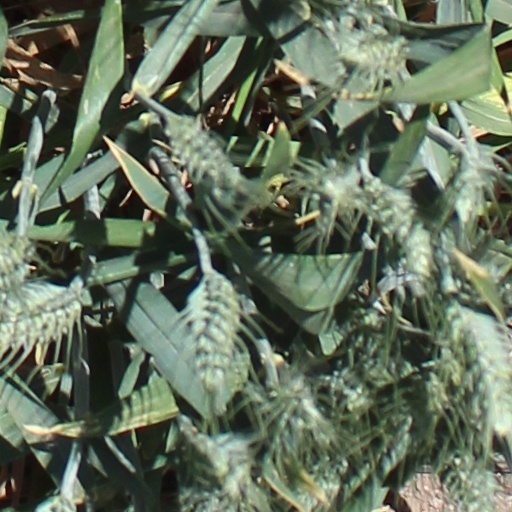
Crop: wheat